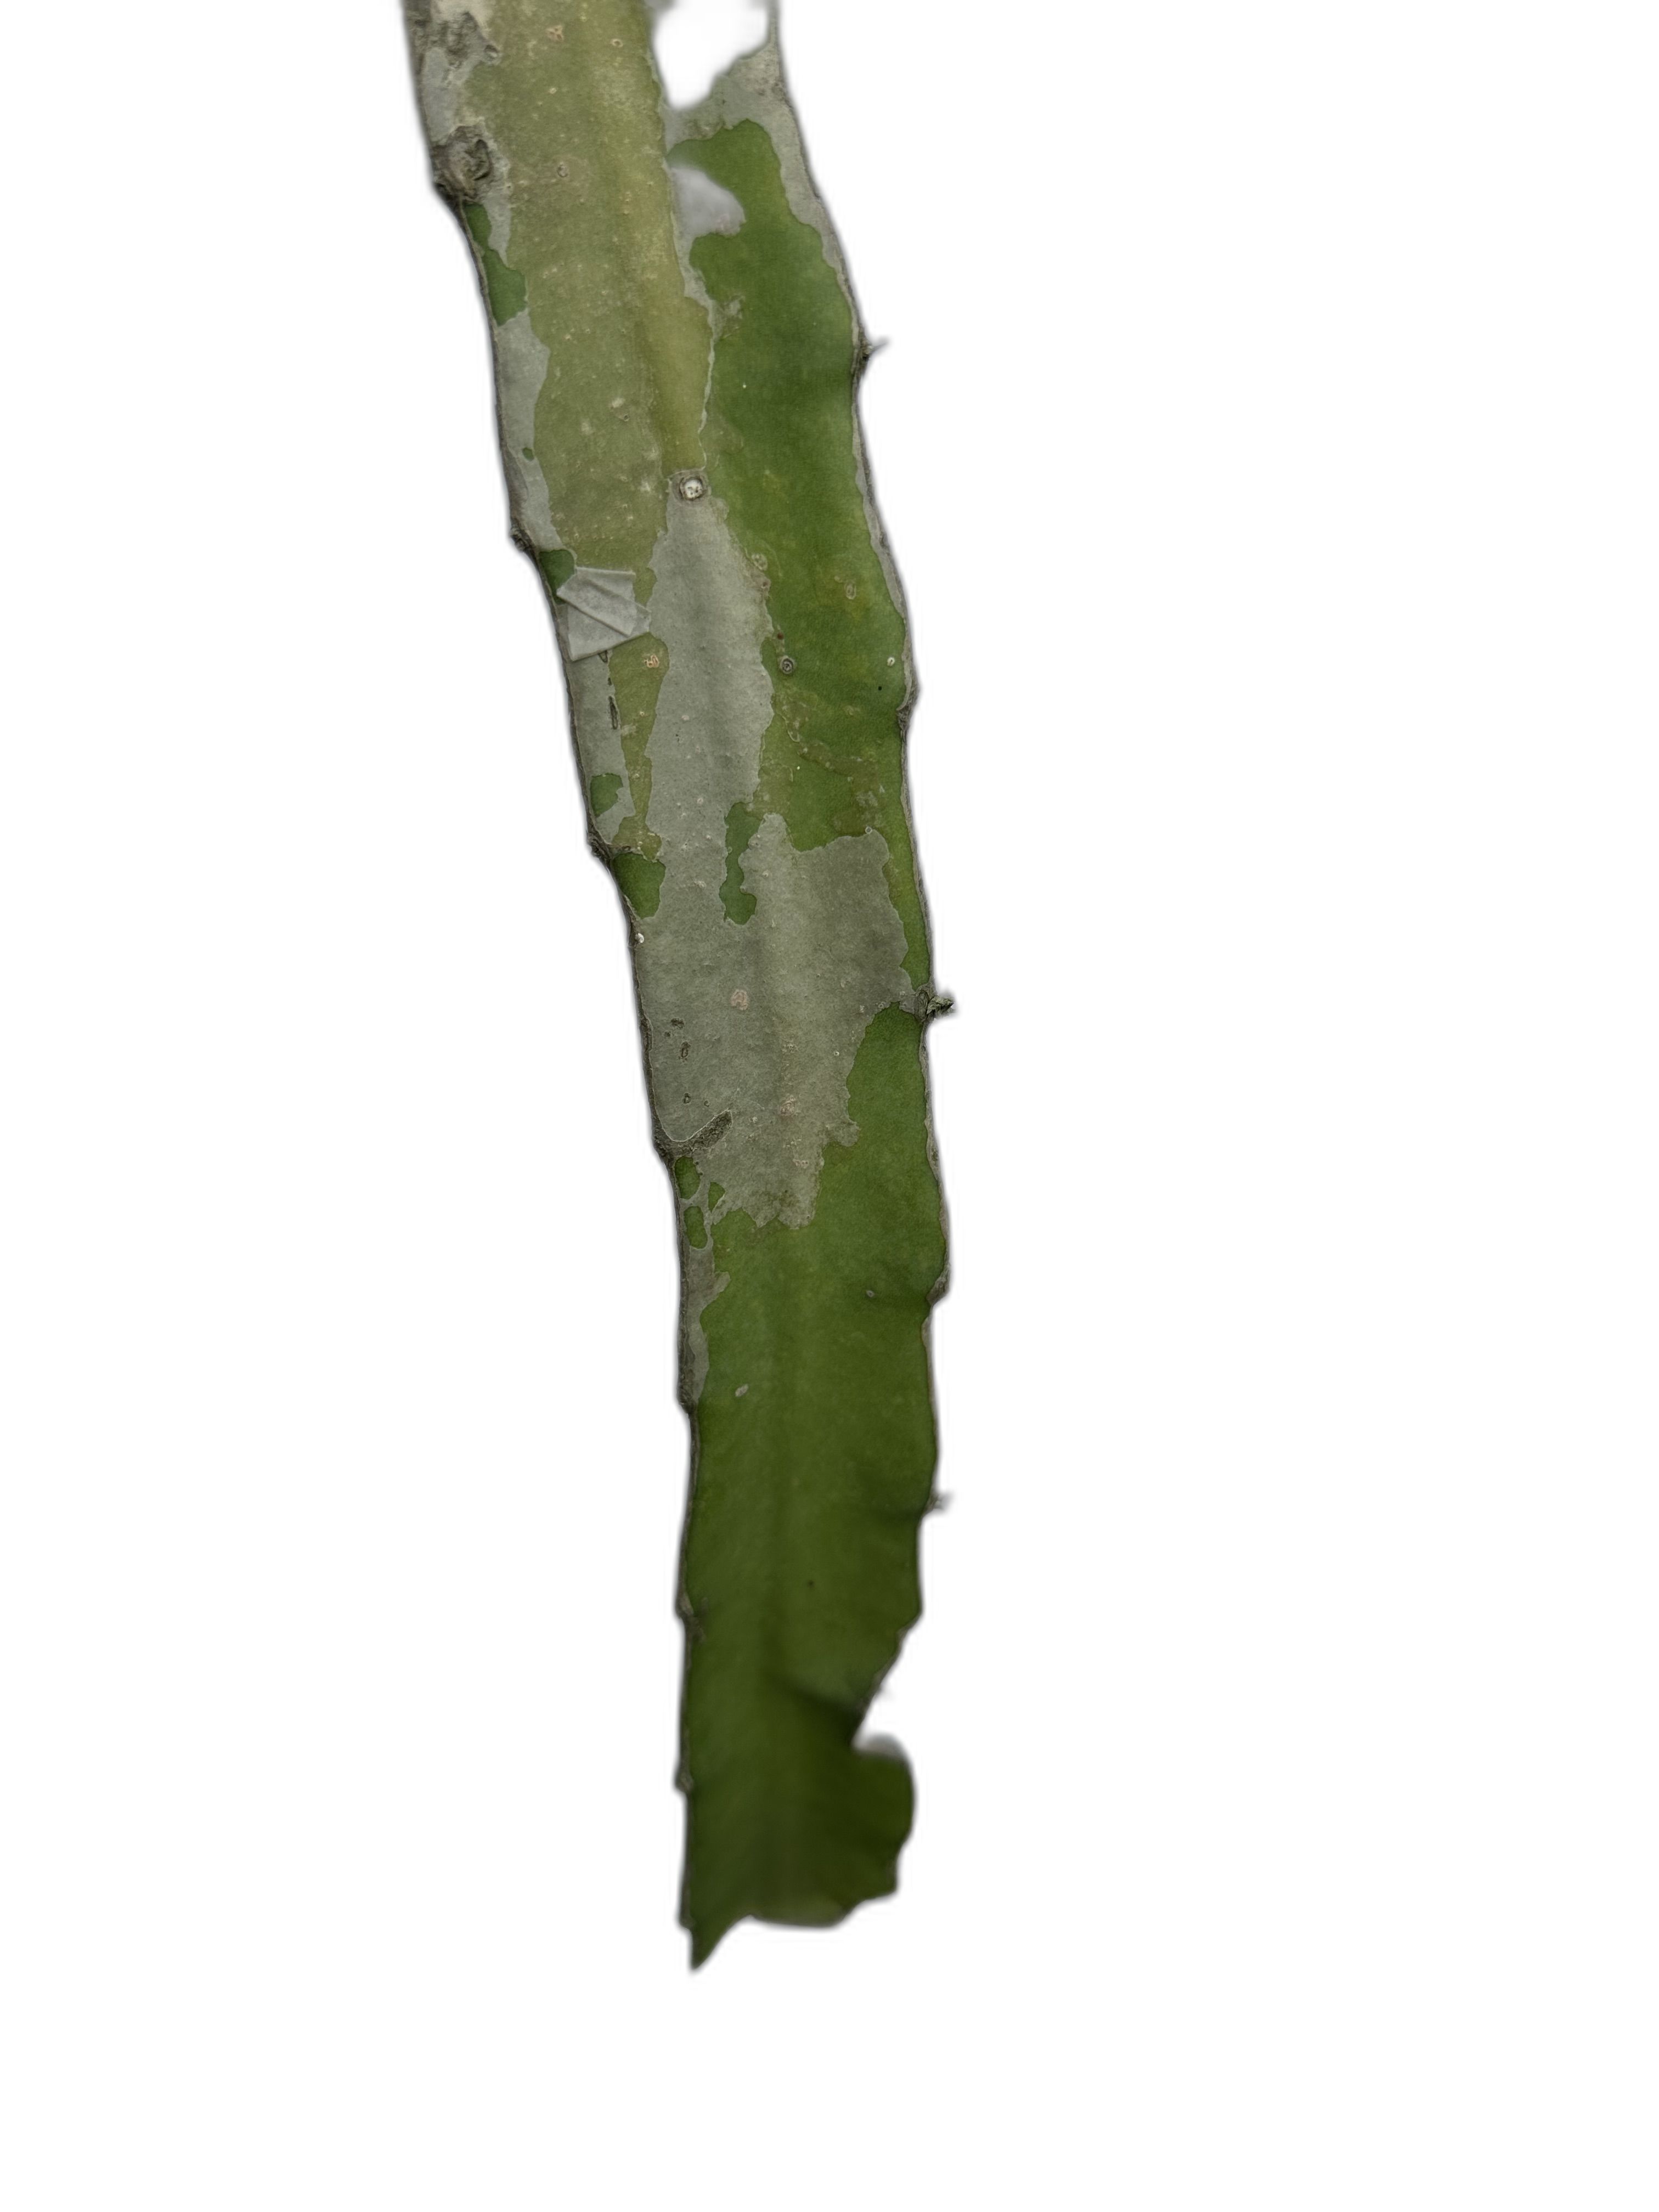
Label: Bad leaf